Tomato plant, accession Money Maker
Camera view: bottom (45 deg); turntable rotation: 150 degrees
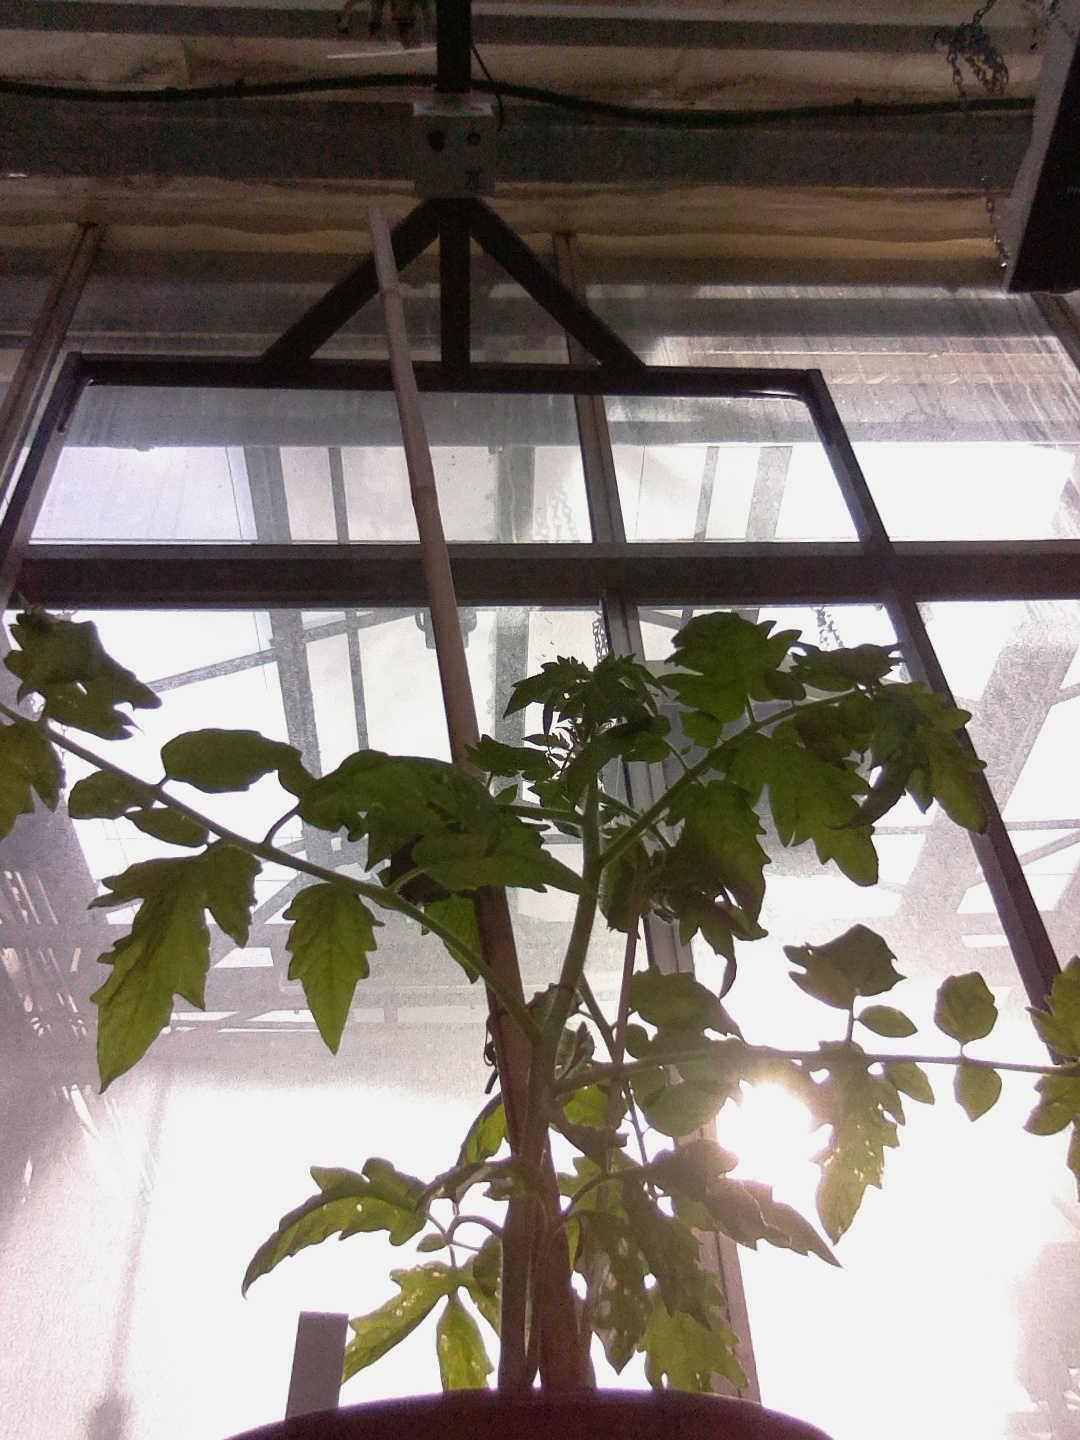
BBCH growth stage 14: 8 of true leaves visible